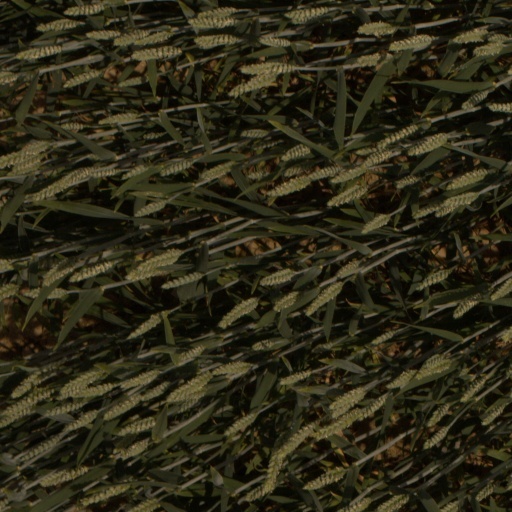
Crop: wheat